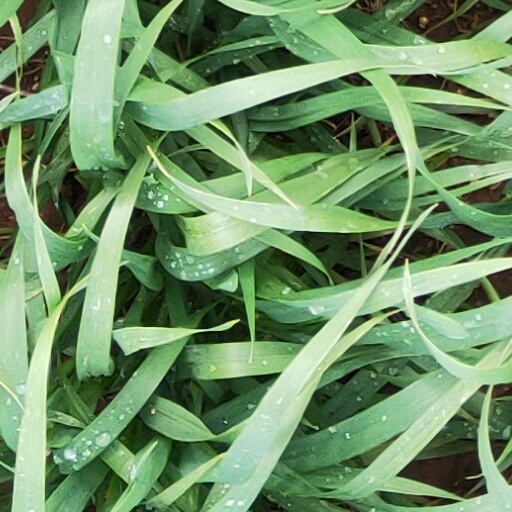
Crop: wheat